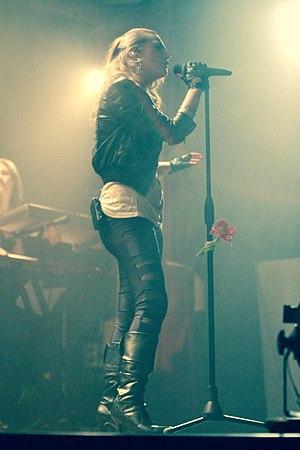
Performance de K-Bust à Montréal pour le lancement de son premier album ""Urban Stories"" le 23 Mai 2012"
K-Bust est une auteure-compositrice-interprète et multi-instrumentiste chilienne-canadienne, née de parents Chiliens dans la ville de Valparaiso au Chili. Après y avoir vécu une partie de sa vie, elle s’établie à Montréal, Canada, afin d’y poursuivre sa carrière artistique.